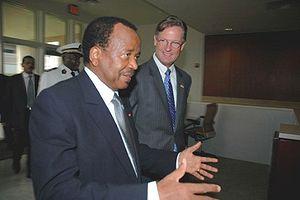
Le Cameroun, en forme longue la république du Cameroun, est un pays d'Afrique centrale, situé entre le Nigéria au nord-nord-ouest, le Tchad au nord-nord-est, la République centrafricaine à l'est, la république du Congo au sud-est, le Gabon au sud, la Guinée équatoriale au sud-ouest et le golfe de Guinée au sud-ouest. Les langues officielles sont le français et l'anglais pour un pays qui compte une multitude de langues locales.